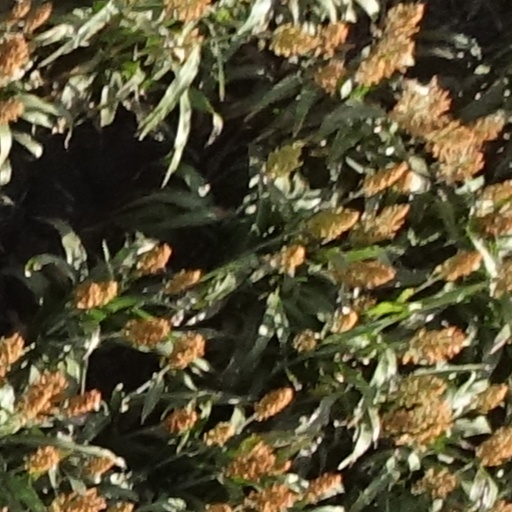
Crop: sorghum